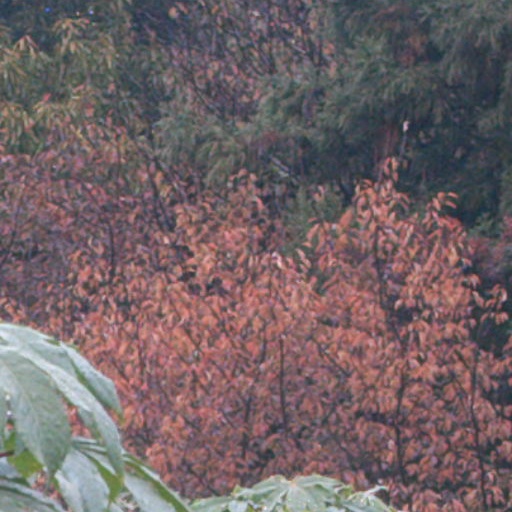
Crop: cassava